Miki Biasion

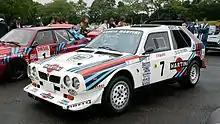
Biasion's Lancia Delta S4.

Biasion was born in Bassano del Grappa, Veneto.